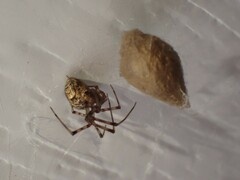
Species: Parasteatoda_tepidariorum